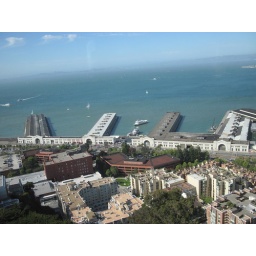
A day walking around SF. Random pictures of beautiful building and steetsA day walking around San Francisco. Random pictures of beautiful streets and buildings.